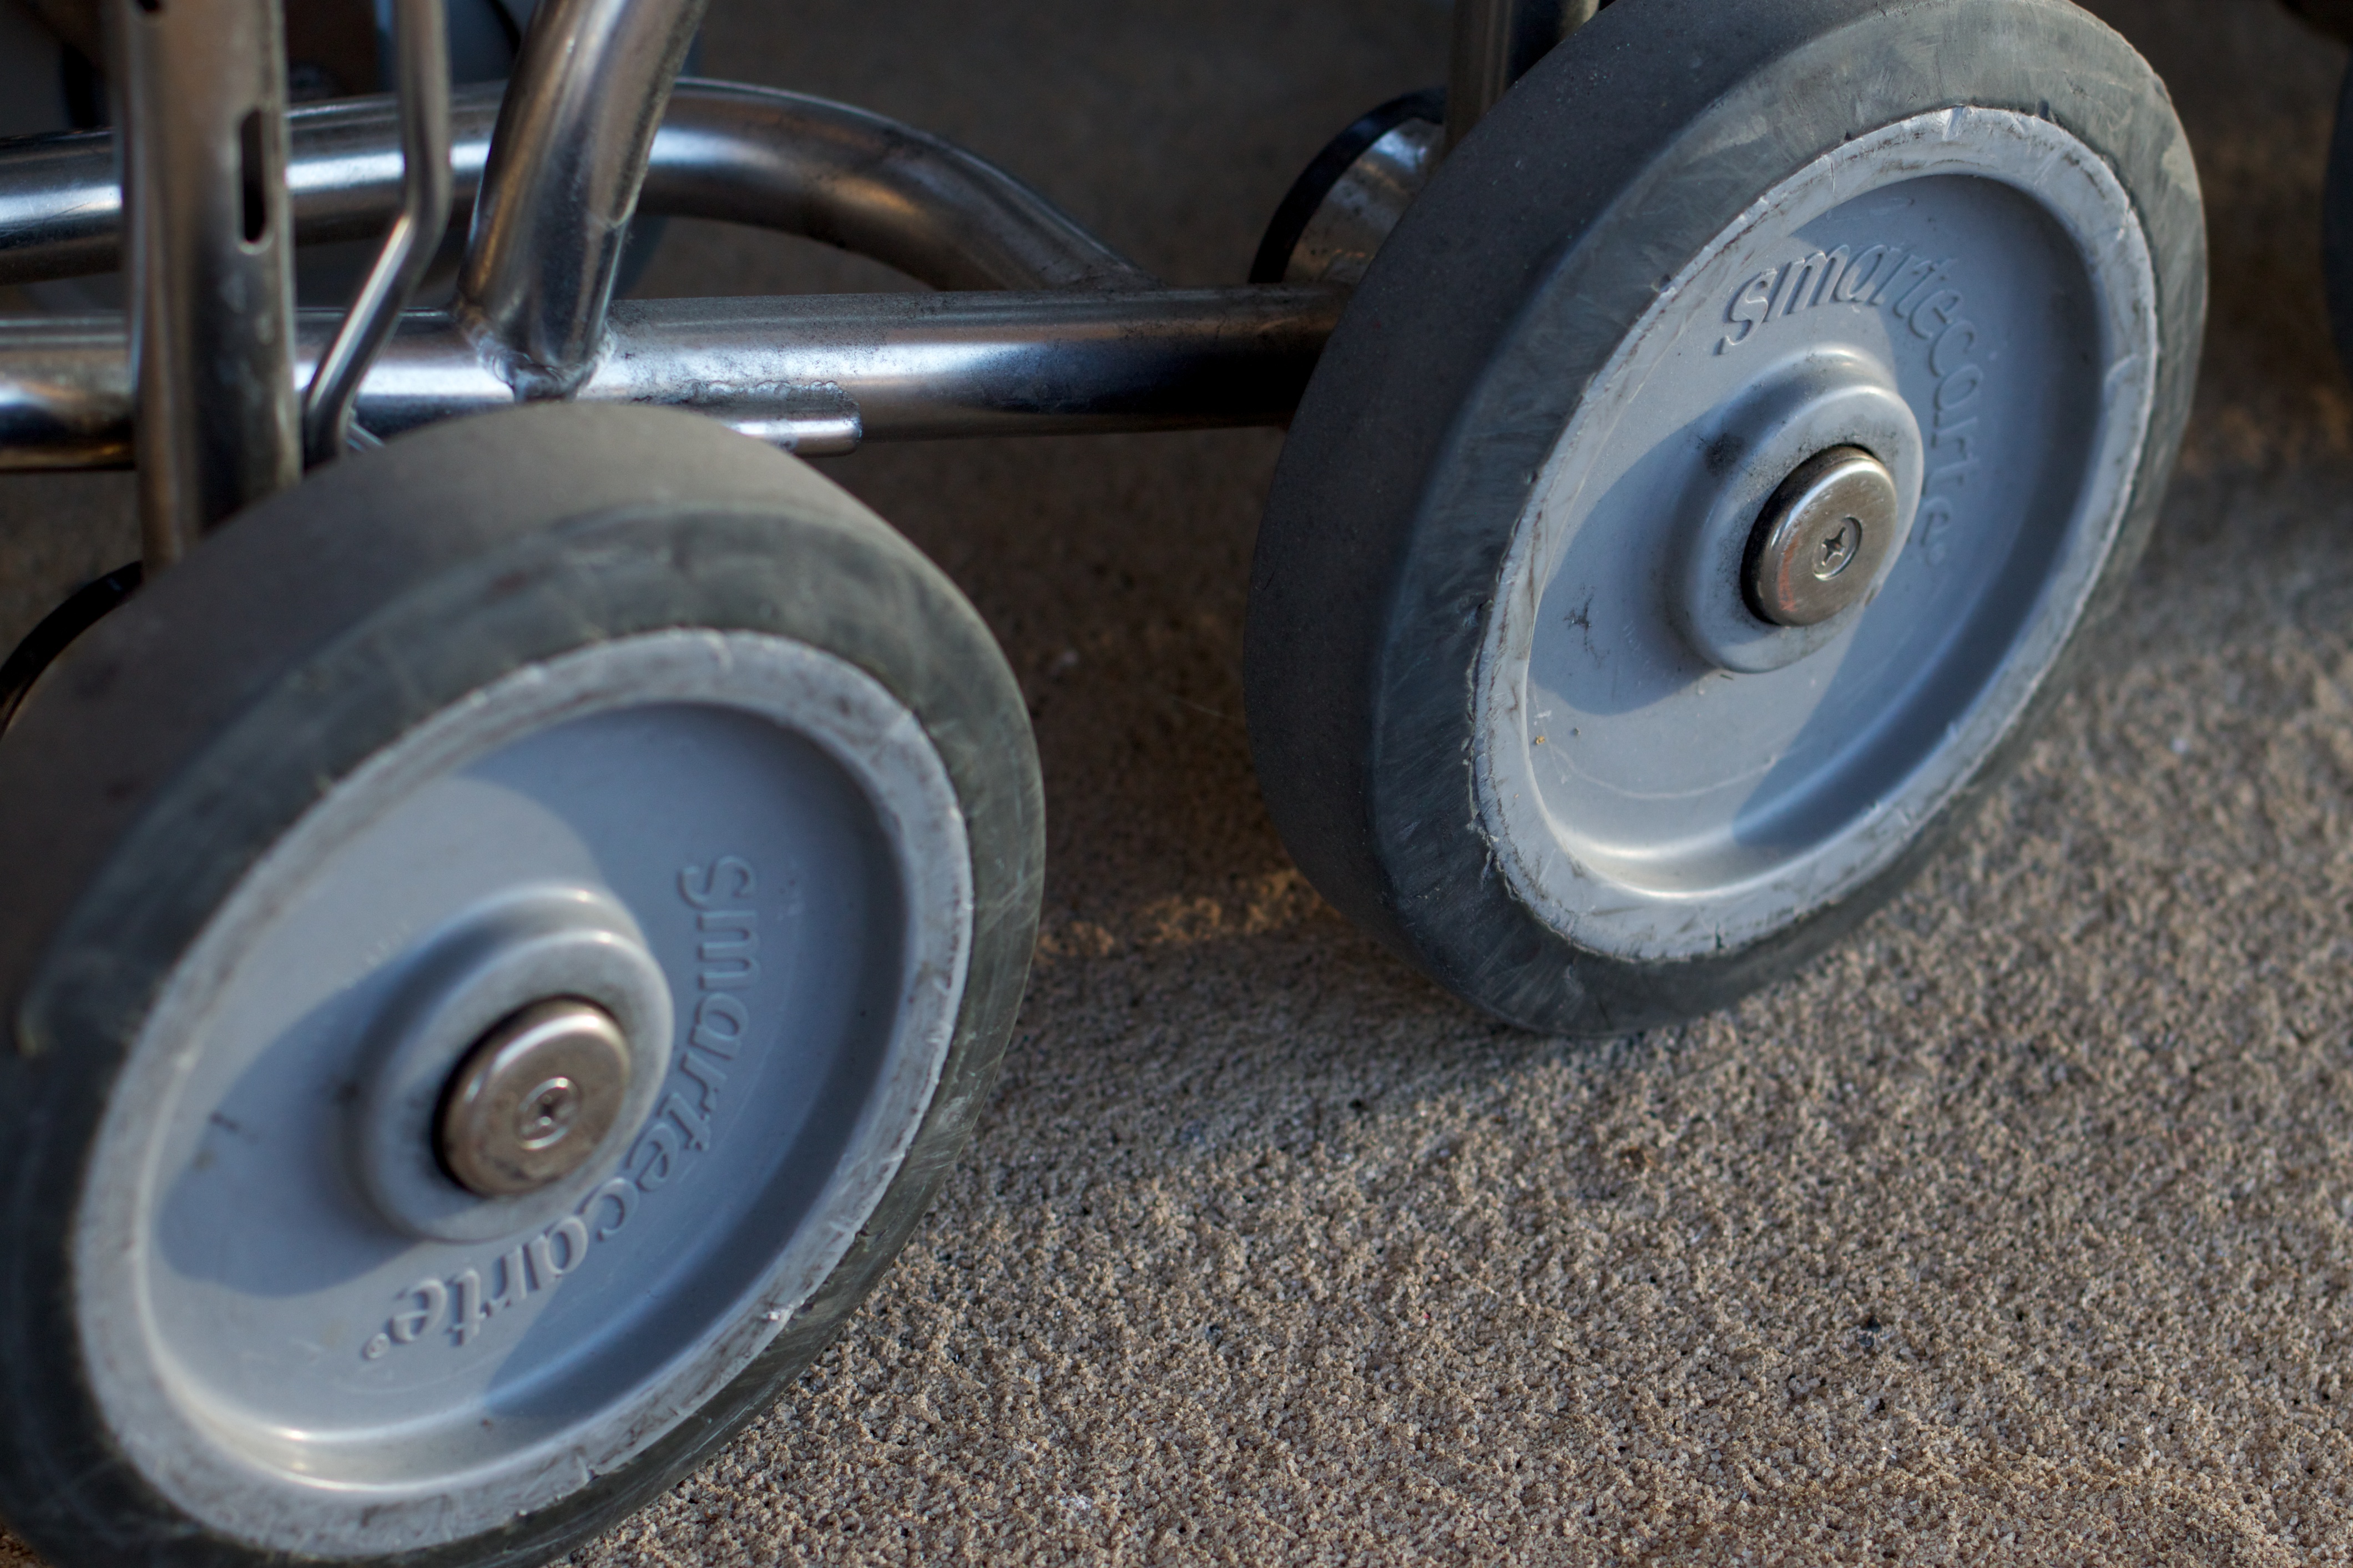
car, wheel, vehicle, spoke, tire, rim, dailyshoot, automobile make, automotive exterior, automotive tire